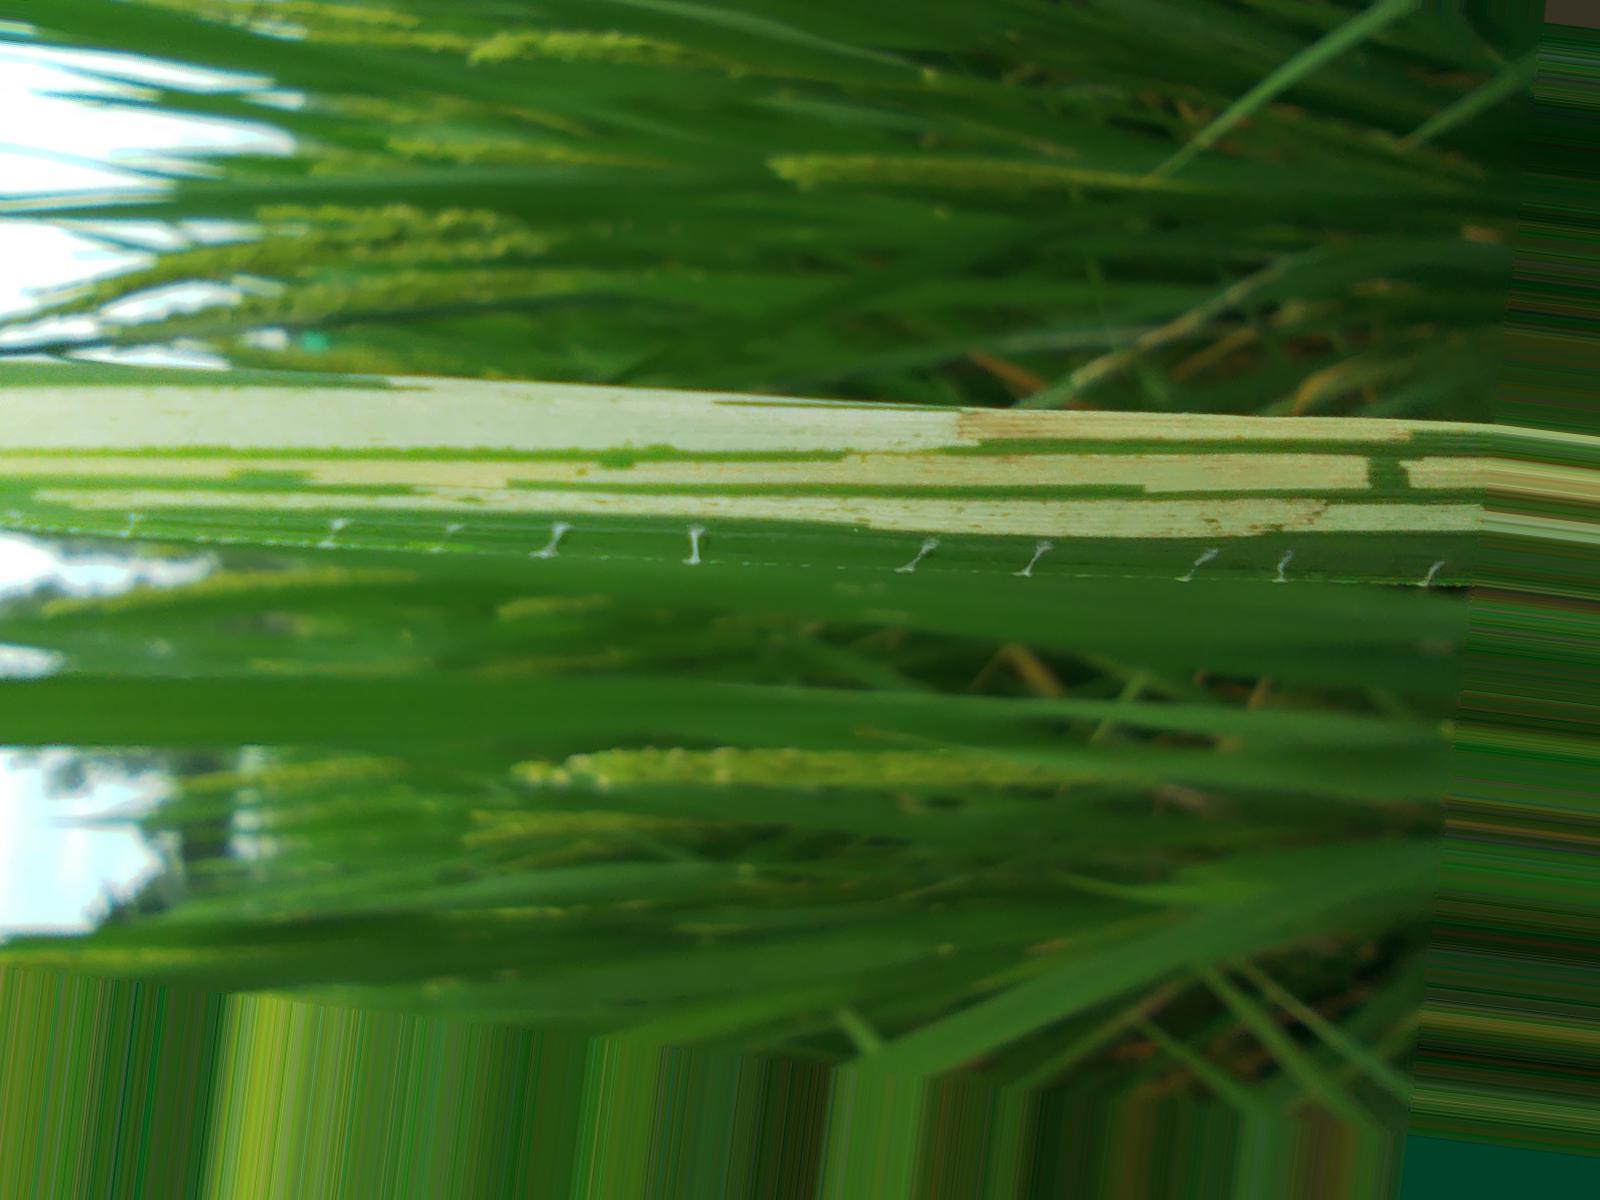
Nhãn: Sâu gai ( Hispa )